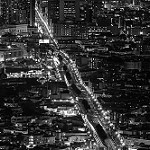
Label: B & W